Camden Forge Company

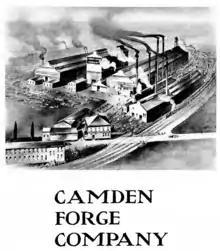
Drawing found inside the catalog, Camden Forgings, given to Cornell University's library

The Camden Forge Company (or Camden Forge for short) was an American steel forging company founded in 1901 and shut down during 1956, supplying custom forgings for anything from rods and bolts to steers and axles. The company's original address was the corner of Mount Ephraim Avenue and Bulson Avenue in Camden, New Jersey. After a few years the official address was changed to Mount Ephraim Avenue and the Atlantic City Railroad. During both World War I and World War II, they supplied materials for ships made by New York Shipbuilding Company. In July 1942, the company received the award for the Army and Navy "E" pennant for excellency in the production of war materials. The pennant received had 5 stars. Closing in 1956, the company went to public auction on April 10, 1956, at auction the company was worth $8,500,000. Camden Forge's Commercial and Government Entity code is 10399.